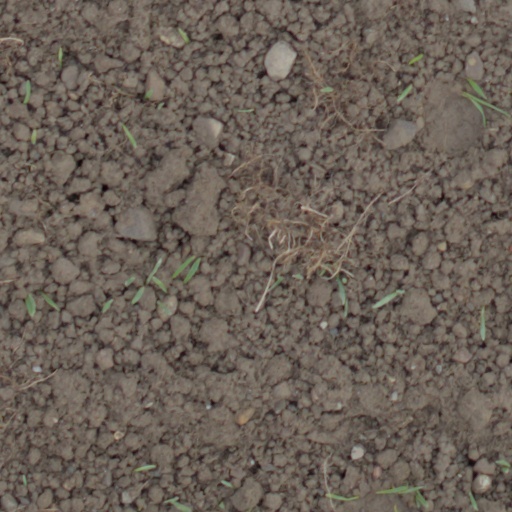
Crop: wheat